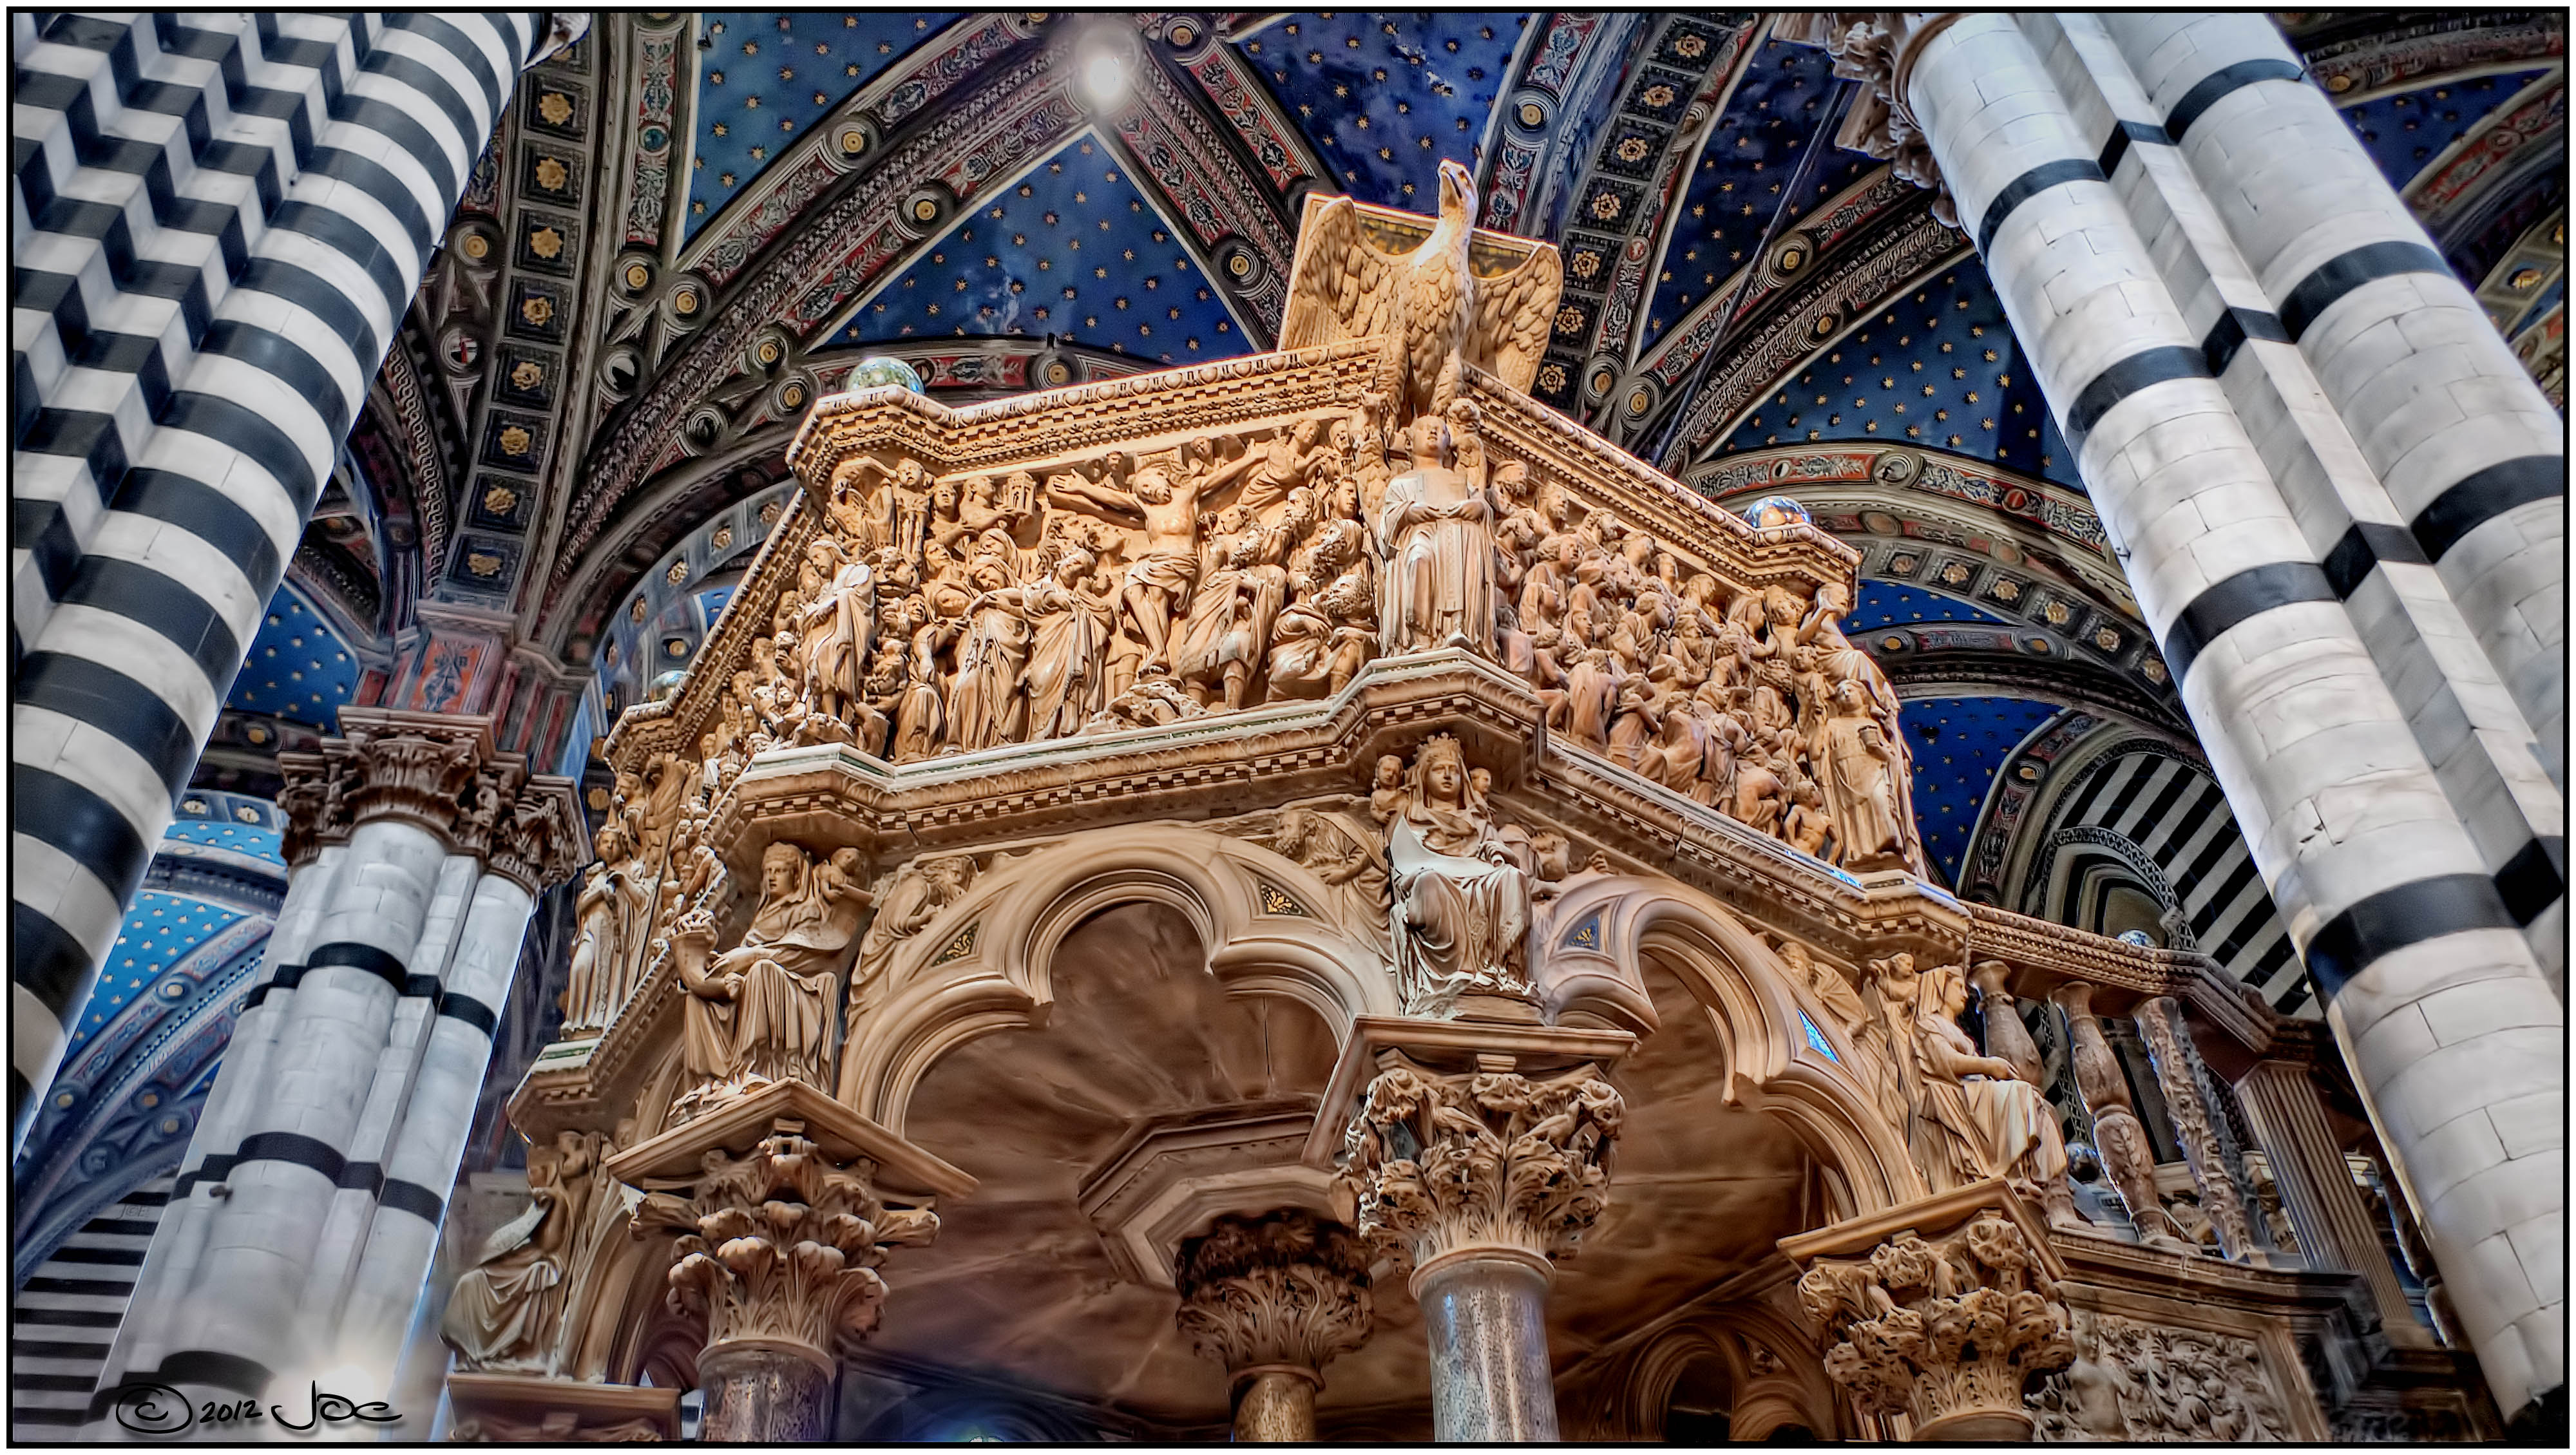
architecture, building, landmark, italy, tuscany, facade, cathedral, place of worship, sculpture, hdr, art, temple, panasonic, dmc, basilica, carving, lx3, duomo, pulpit, siena, gothic architecture, pisano, ancient history